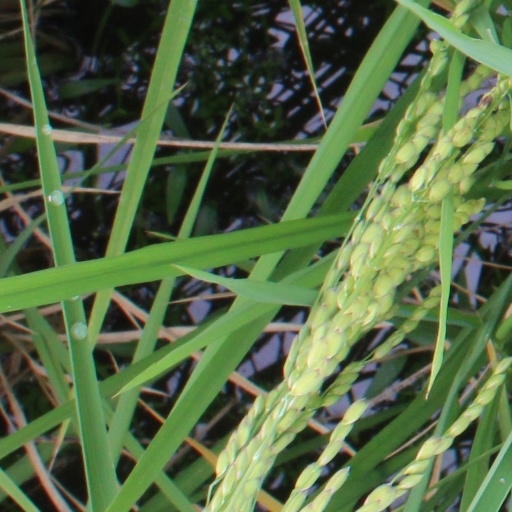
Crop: rice